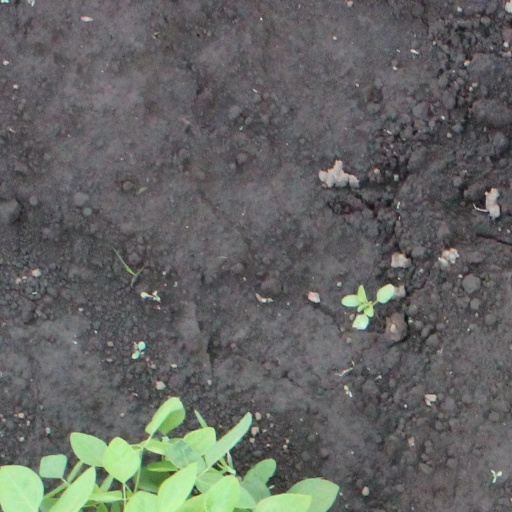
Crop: soybean